Red Blair

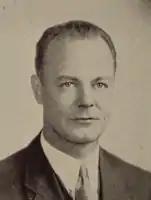

Howard Holt "Red" Blair (February 21, 1900 – November 30, 1947) was an American college football and college basketball player, coach, and athletics administrator in Ohio and Missouri. He served as the head football coach of the University of Akron from 1927 to 1935 and at Southwest Missouri State College—now known as Missouri State University—from 1938 to 1946, compiling a career college football head coaching record of 82–50–12. Blair was also the head coach of Akron Zips men's basketball team from 1927 to 1936, tallying a mark of 89–40. Blair grew up in Mount Vernon, Ohio, and played football and basketball at Ohio State University. He was a member of the 1920 Ohio State Buckeyes football team that played in the Rose Bowl. Blair died on November 30, 1947, at his farm near Springfield, Missouri.